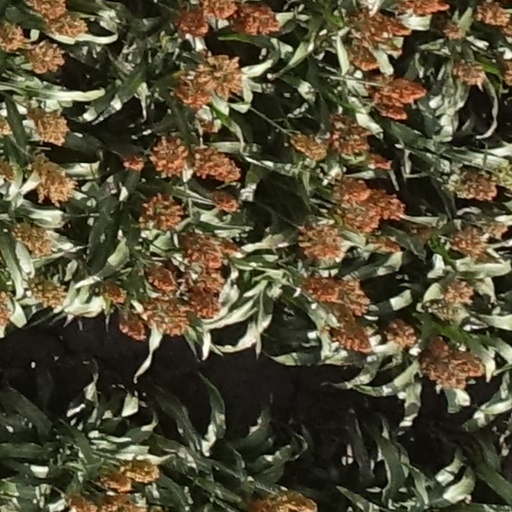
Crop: sorghum